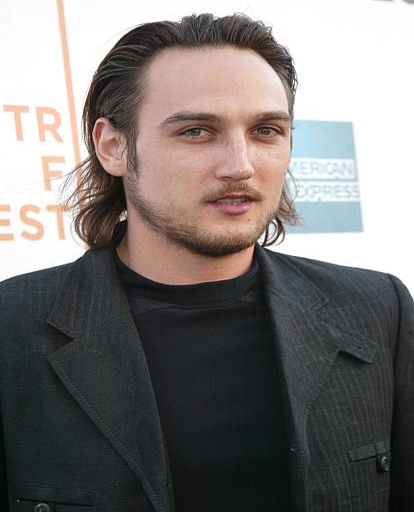
son of professional boxer attends the screening during festival .